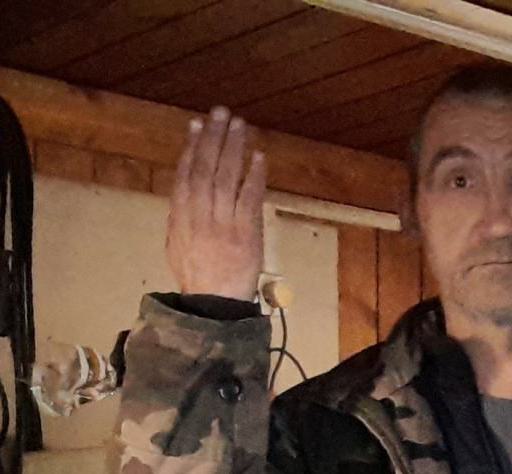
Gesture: stop_inverted